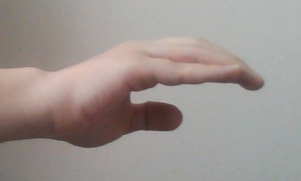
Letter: jeem